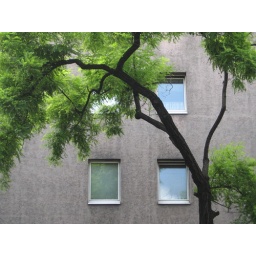
The building in front of the bus stop. I love its wall texture. I love that tall tree too.